Tschamut-Selva railway station

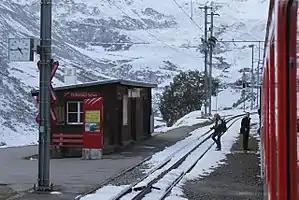
The station in 2013

Tschamut-Selva railway station is a railway station in the municipality of Tujetsch, in the Swiss canton of Grisons. It is an intermediate stop on the gauge Furka Oberalp line of the Matterhorn Gotthard Bahn.